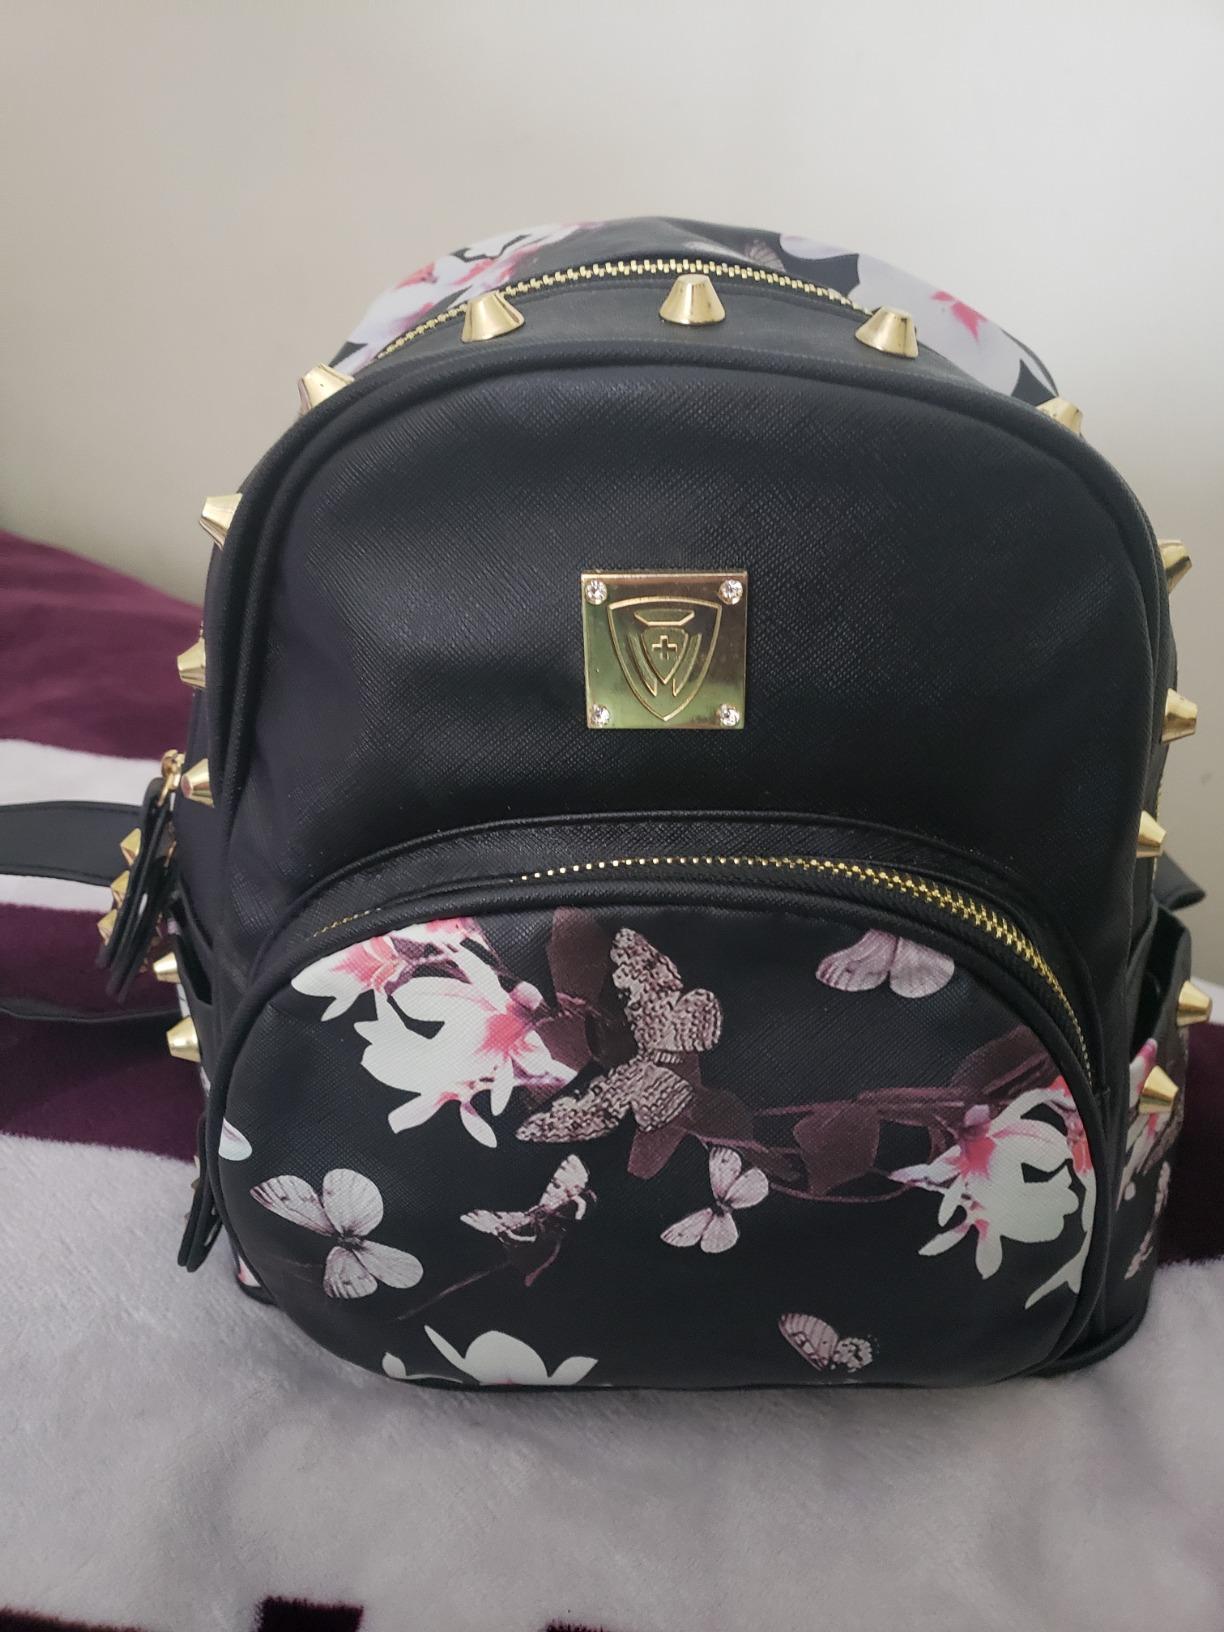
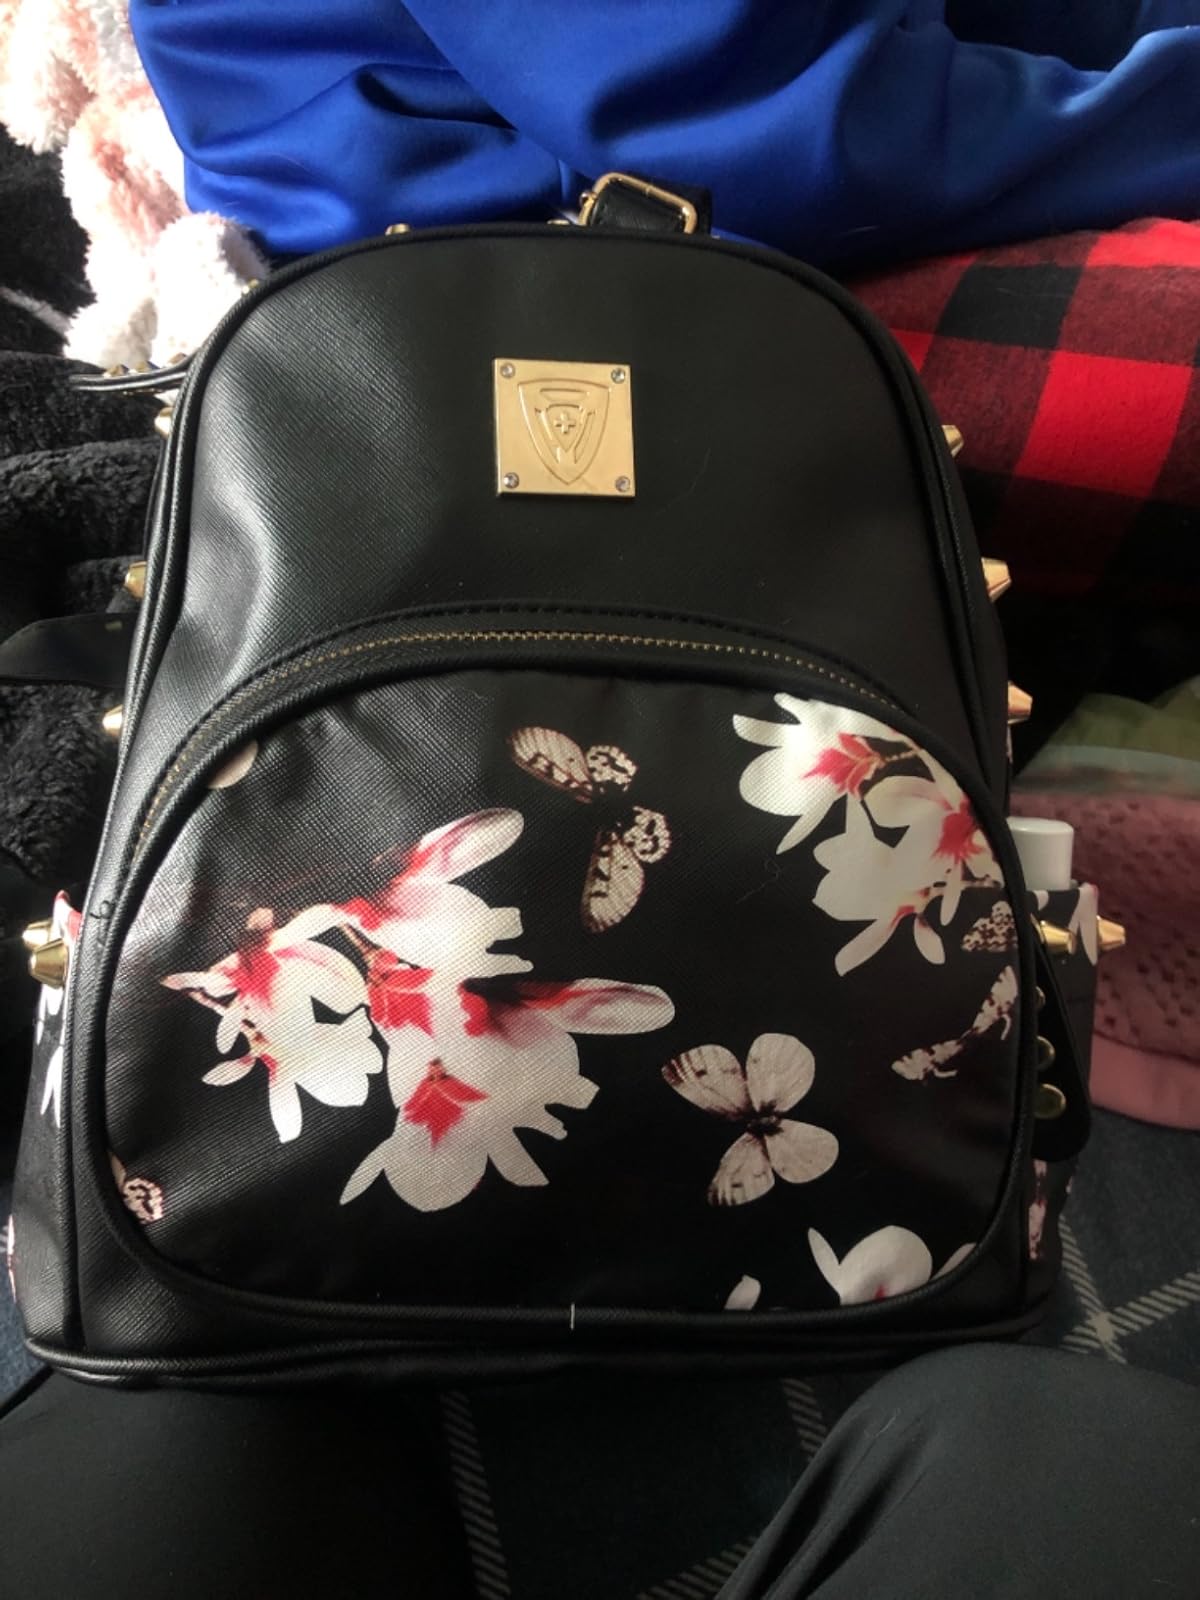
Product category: accessories_handbag
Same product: yes